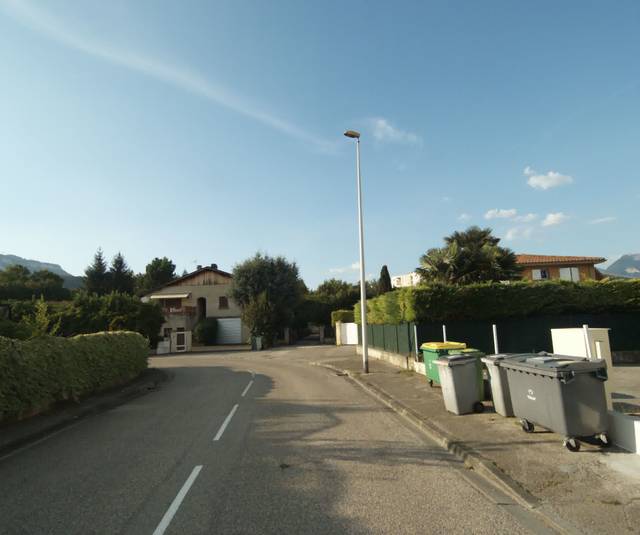
Region: France
Coordinates: 45.163, 5.695